Pornography in Germany

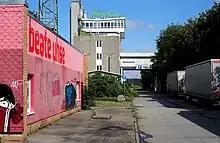
Closed sex shop at a former inner German border crossing point

The world's first sex shop was opened in Flensburg in 1962 by Beate Uhse AG. Post-WW2 commercial movie pornography in Germany began with the softcore film "Graf Porno und seine Mädchen" (Count Porno and his girls) in 1968. The movie's success (more than 3 million admissions) lead to a whole series of pornographic media that was referred to in German media as the "Sex-Welle" (sex wave). The most well known film of this period is "" (The School-Girl Report, what the parents do not believe possible) by Ernst Hofbauer in 1970. The sex scenes had become bolder with time and by 1975, when the legal ban of pornography was lifted, the era of German hardcore pornography began.